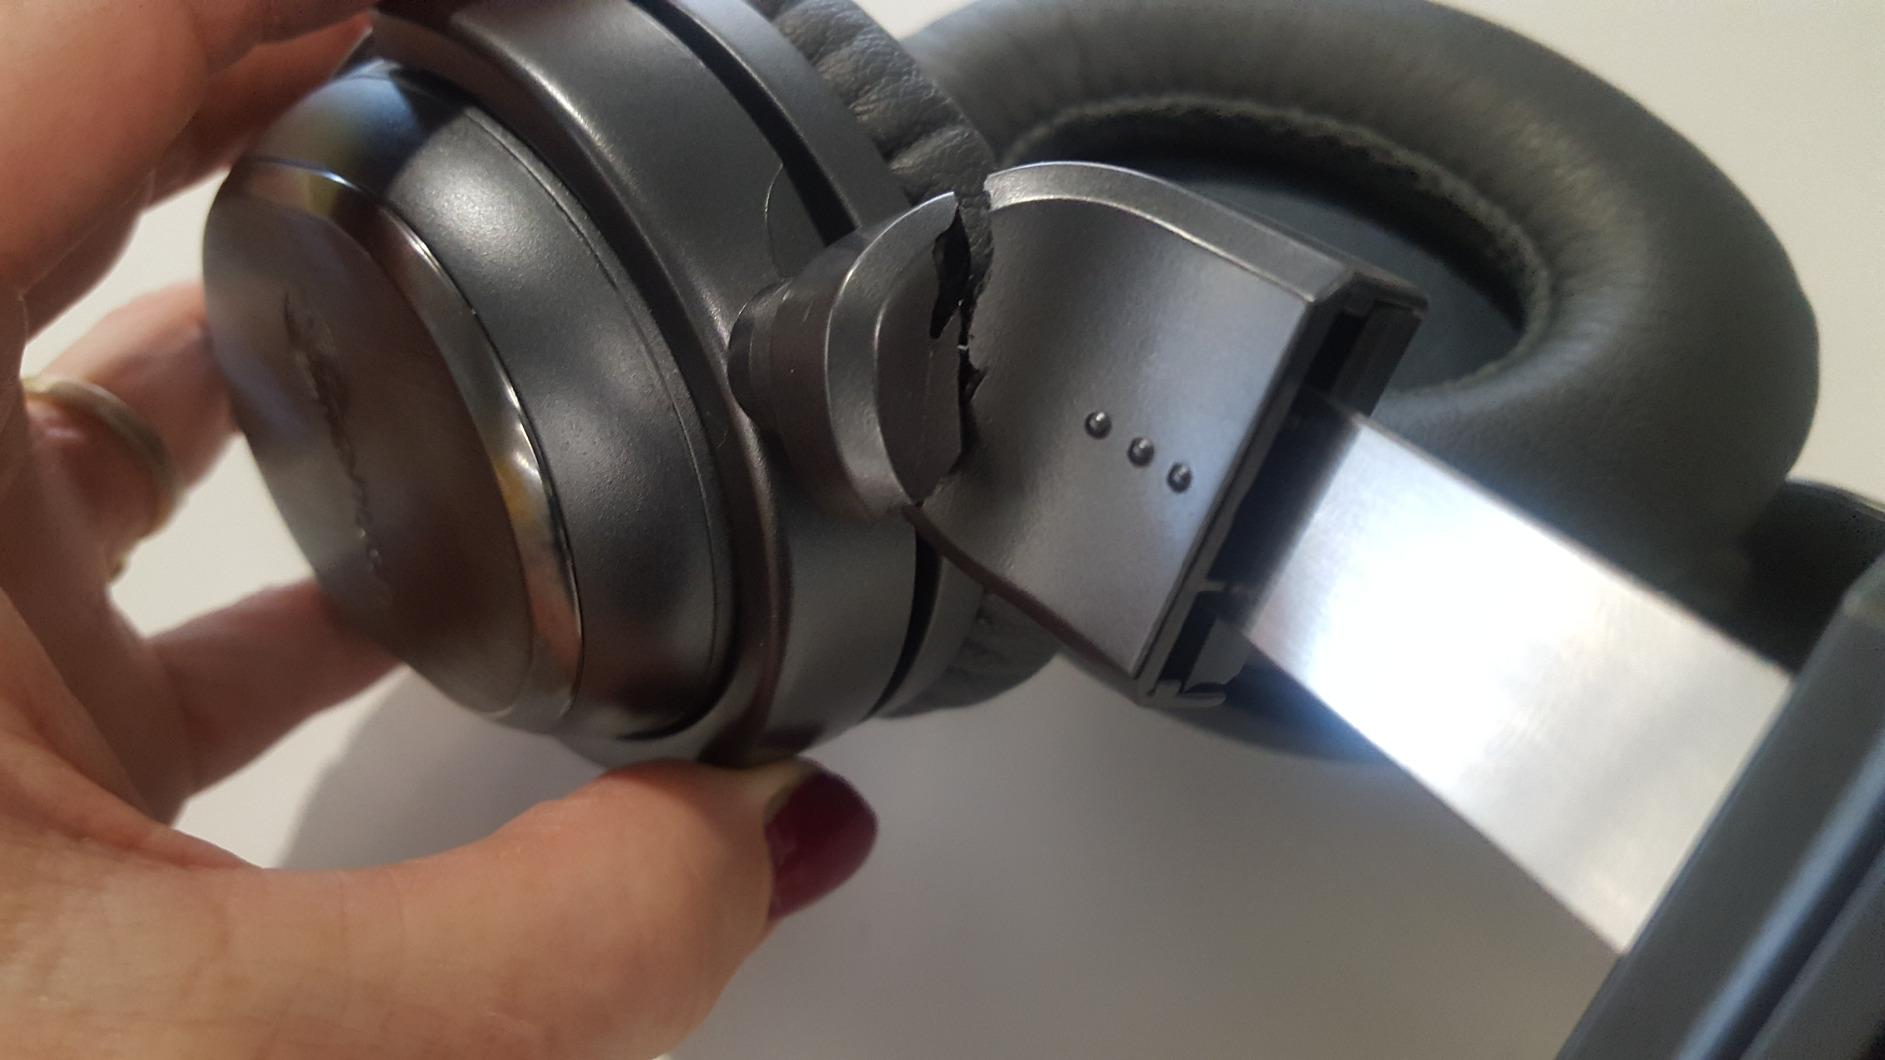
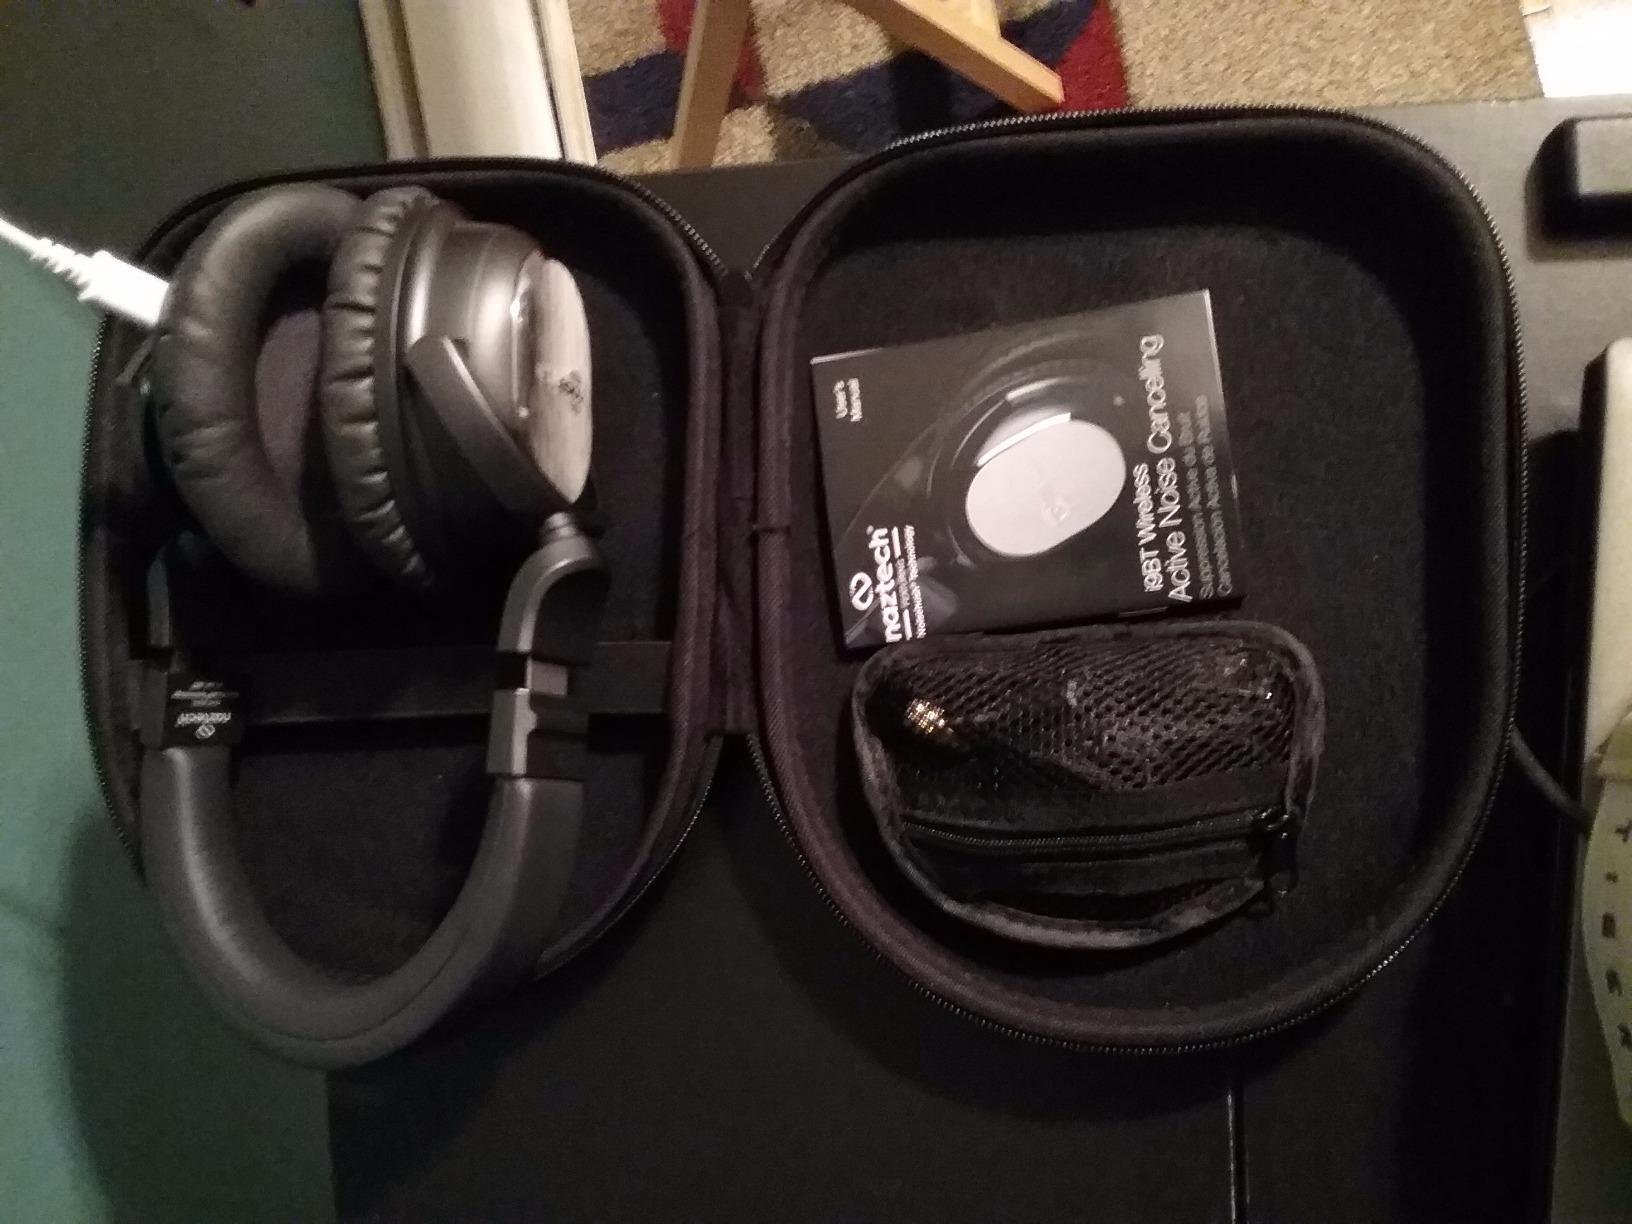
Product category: headphones
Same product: yes